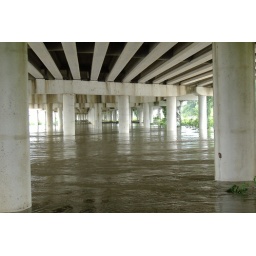
Looking under the bridge at the flood. You can't even see the road that's under water here.